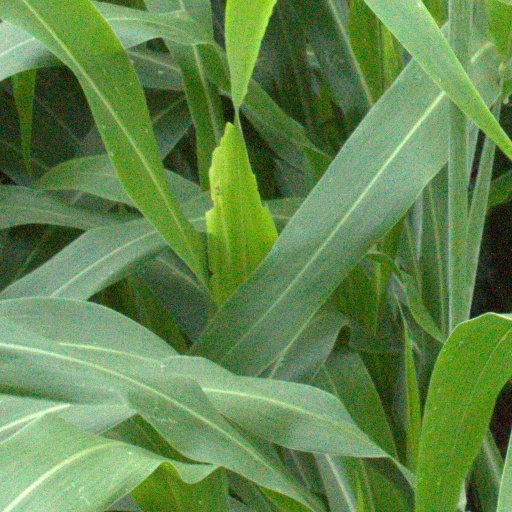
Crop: sorghum